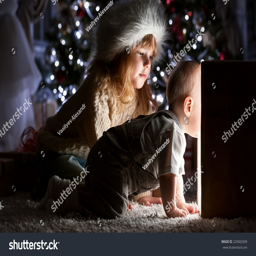
children in christmas night under the tree by the fireplace with a magical gift